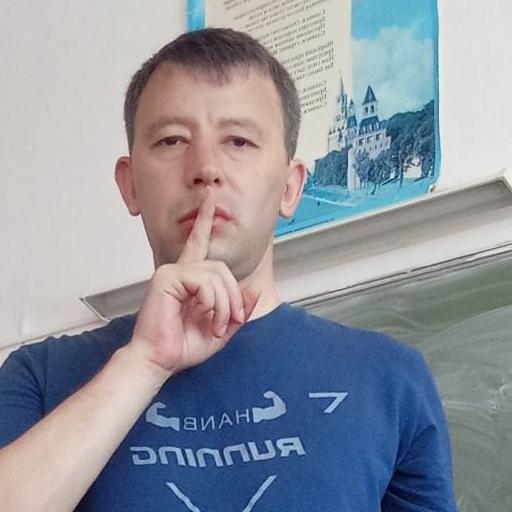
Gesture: mute